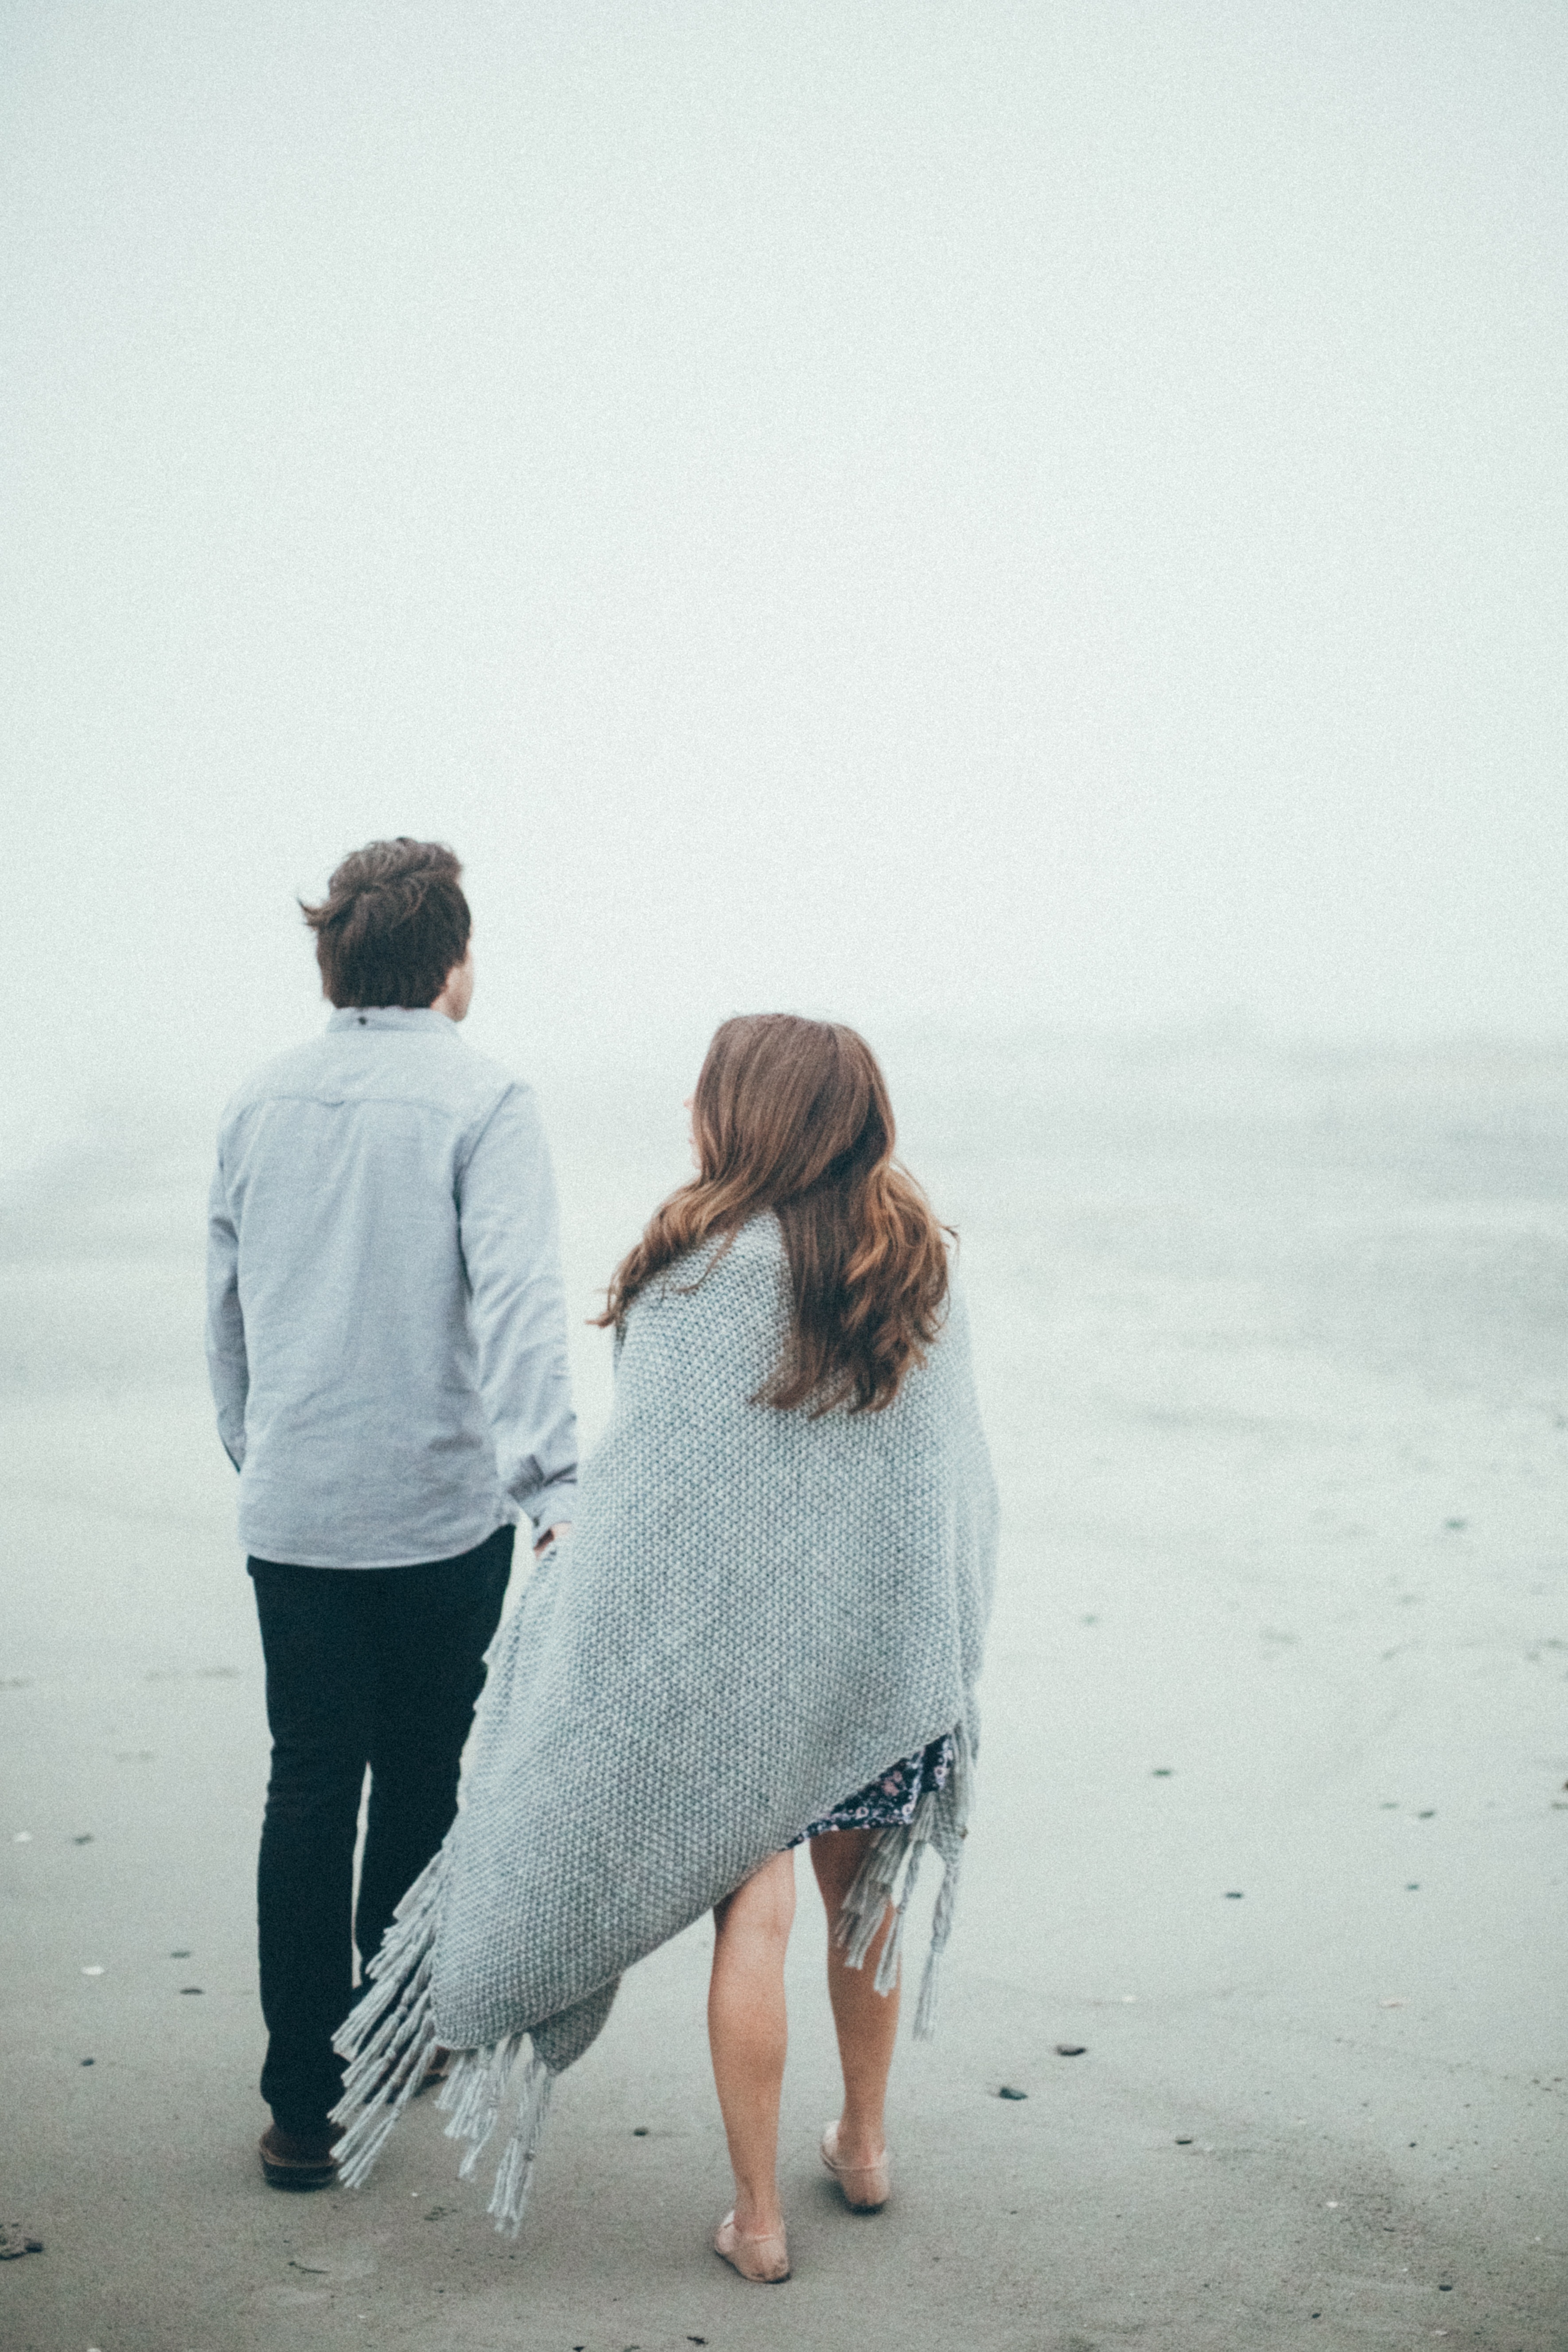
romance, bride, ceremony, dress, photograph, interaction, photo shoot